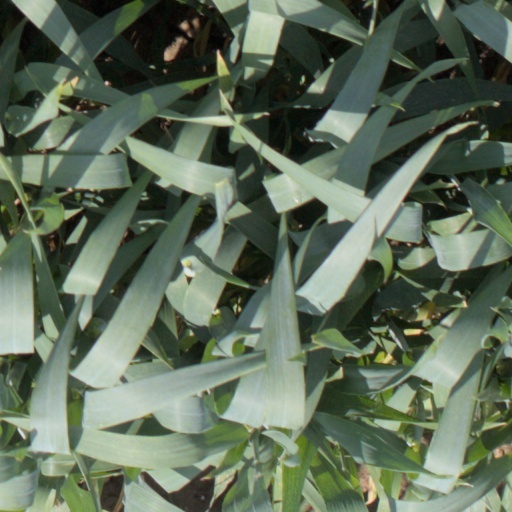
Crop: wheat